Tyson McCarter Place

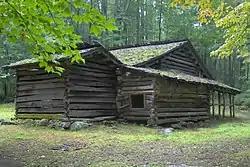
McCarter smokehouse (left), corn crib (right), and barn (rising beyond)

The Tyson McCarter Place was a homestead located in the Great Smoky Mountains of Sevier County, in the U.S. state of Tennessee. Before the establishment of the Great Smoky Mountains National Park in the 1930s, the homestead belonged to mountain farmer Jacob Tyson McCarter (1878–1950), a descendant of some of the area's earliest European settlers. While McCarter's house is no longer standing, several outbuildings— including a barn, springhouse, corn crib, and smokehouse— have survived, and have been placed on the National Register of Historic Places.